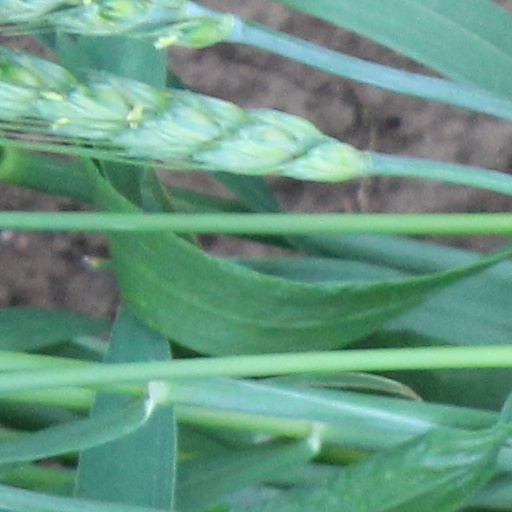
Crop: wheat